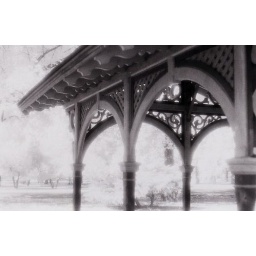
black and white infrared image by Jane Linders, St. Louis, MO